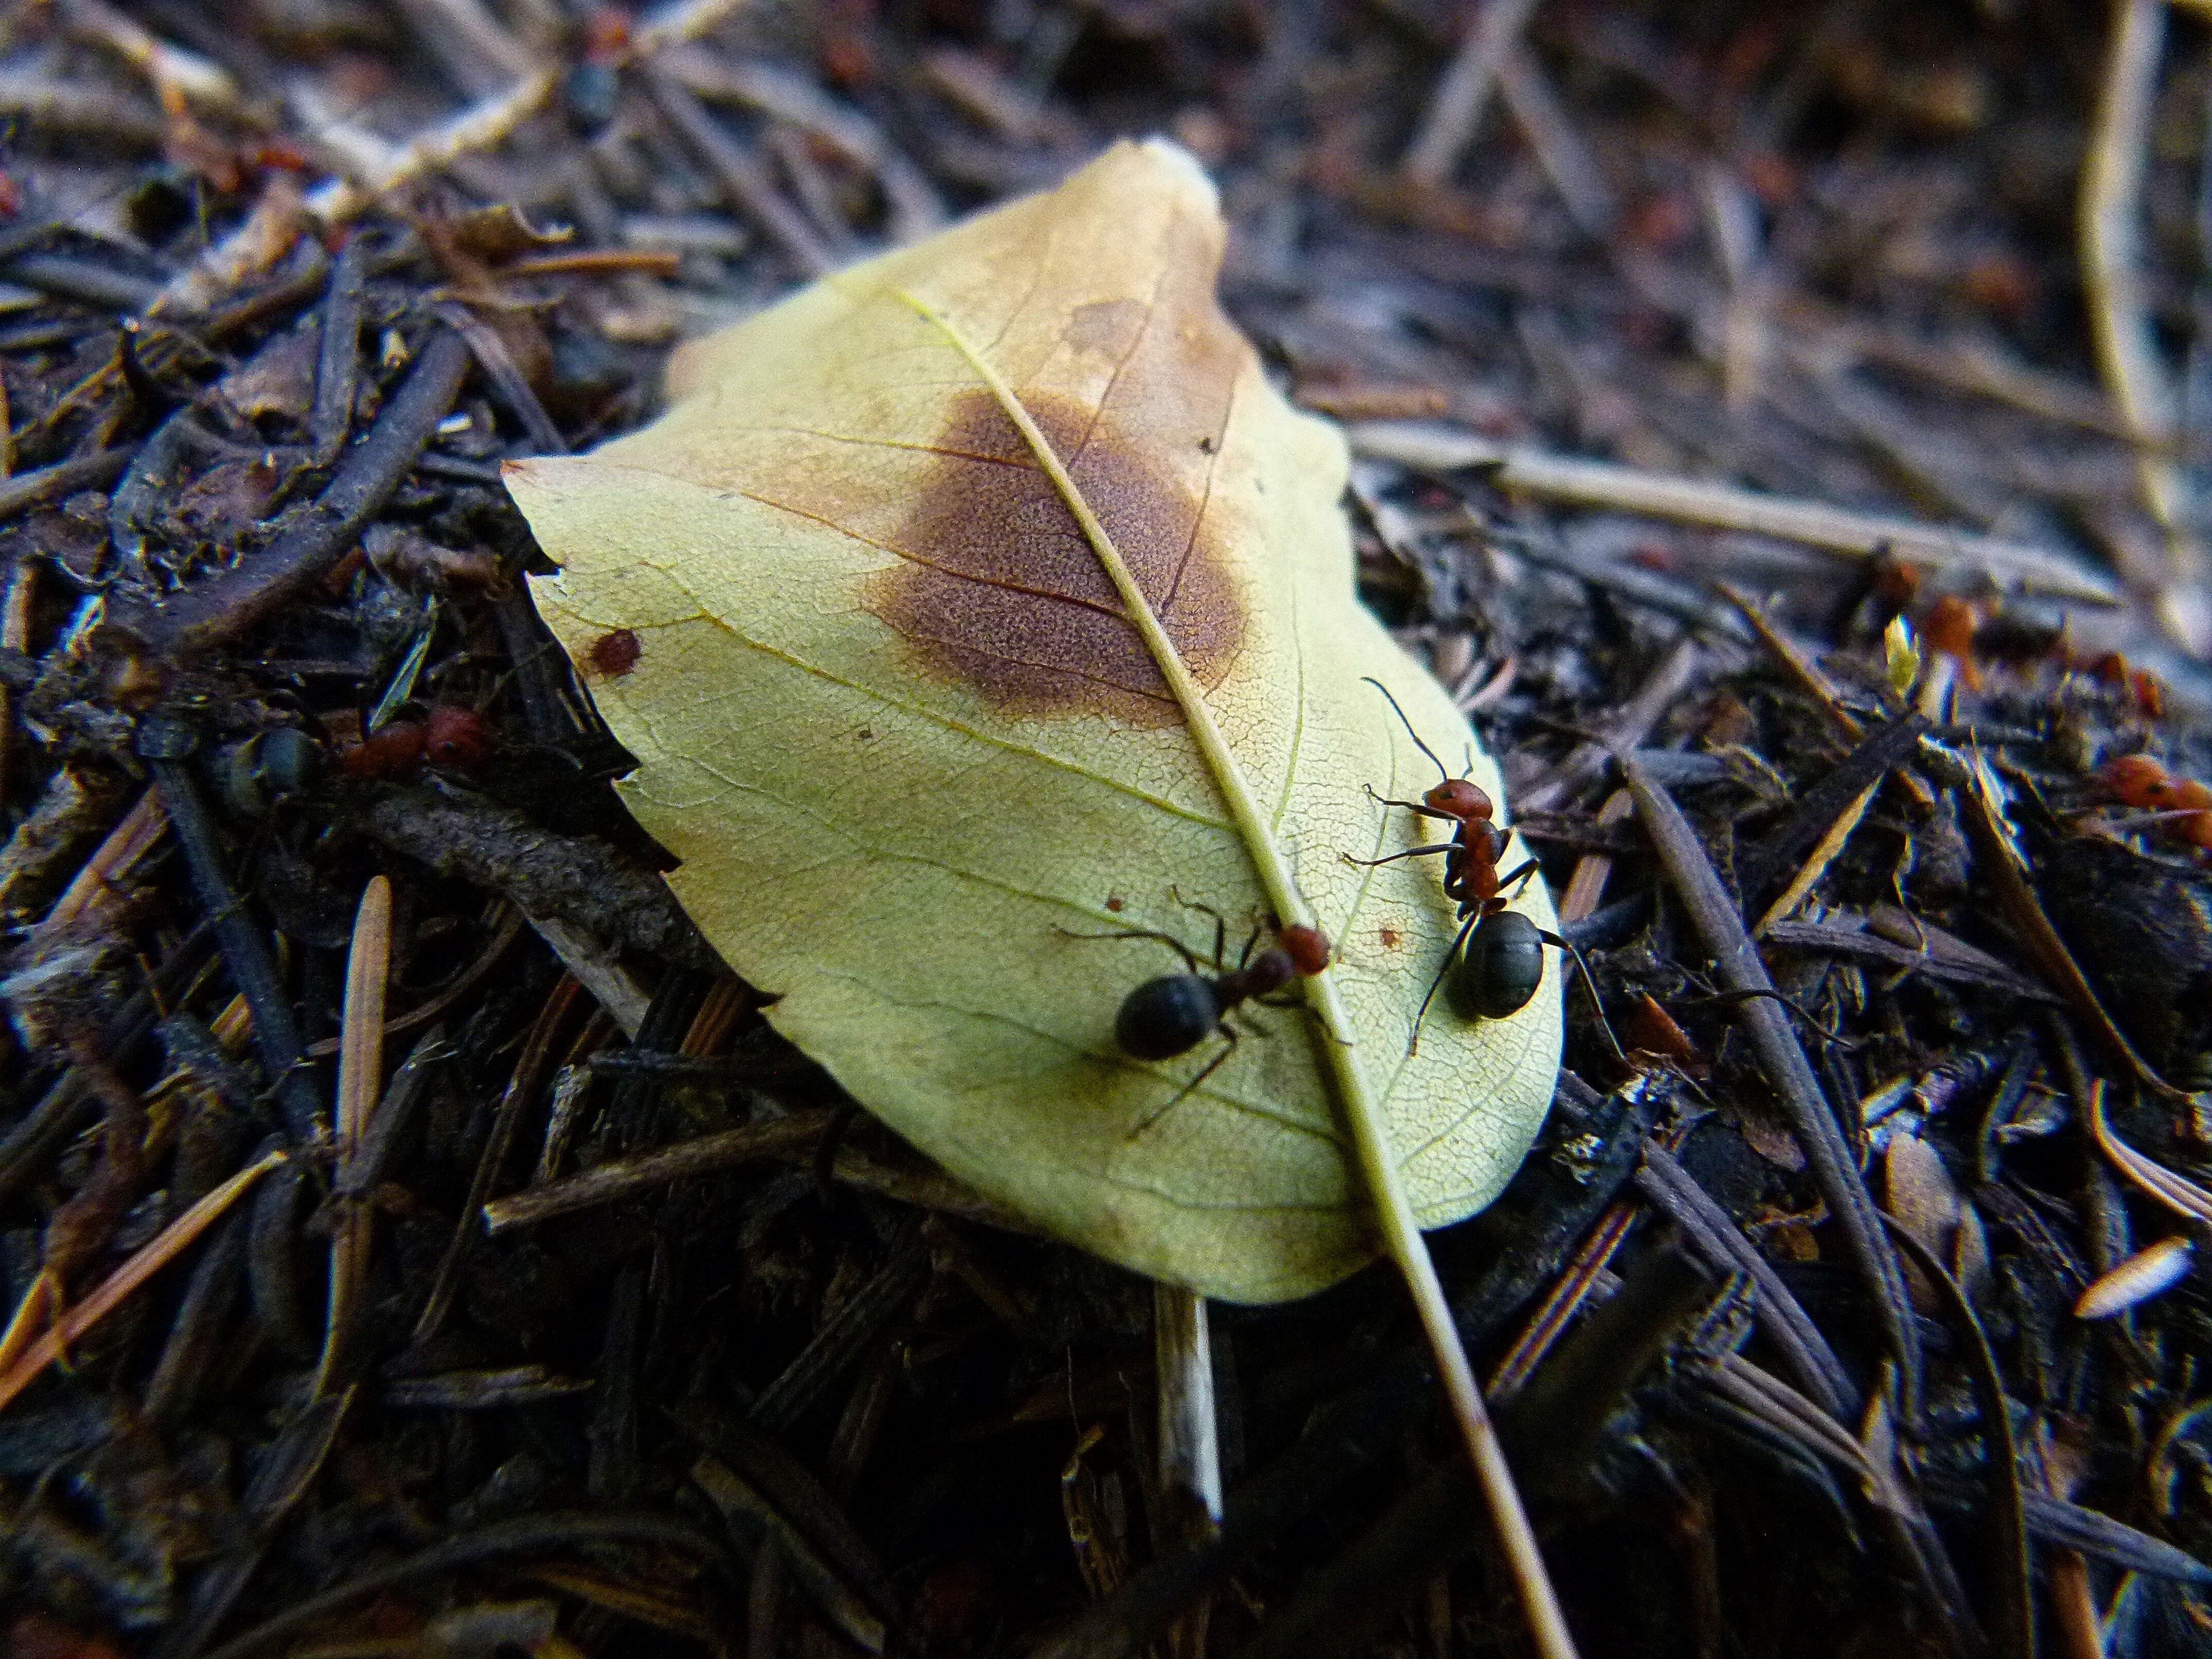
tree, nature, forest, plant, photography, leaf, flower, busy, wildlife, red, insect, autumn, botany, butterfly, black, yellow, flora, fauna, invertebrate, close up, worker, animals, ants, macro photography, pine needles, wood ants, moths and butterflies, dianhong